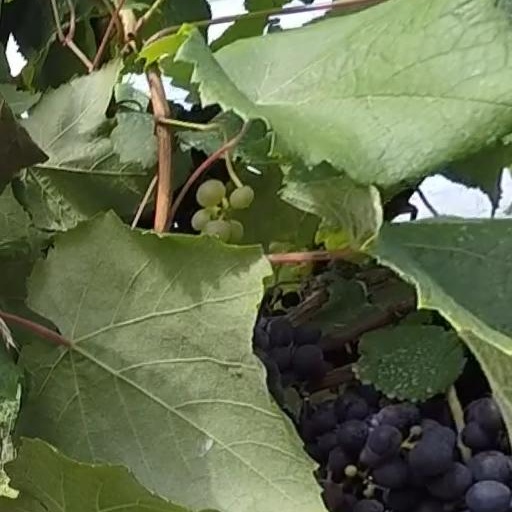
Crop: grape